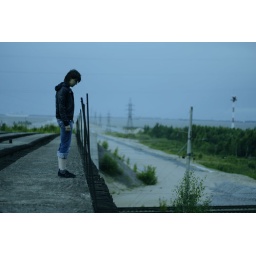
I'm an animal Trapped in your hot car